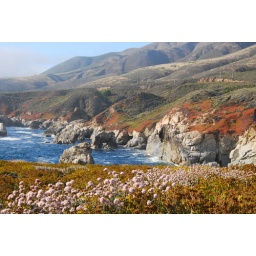
Driving up the California coast on highway 1 in Big Sur.